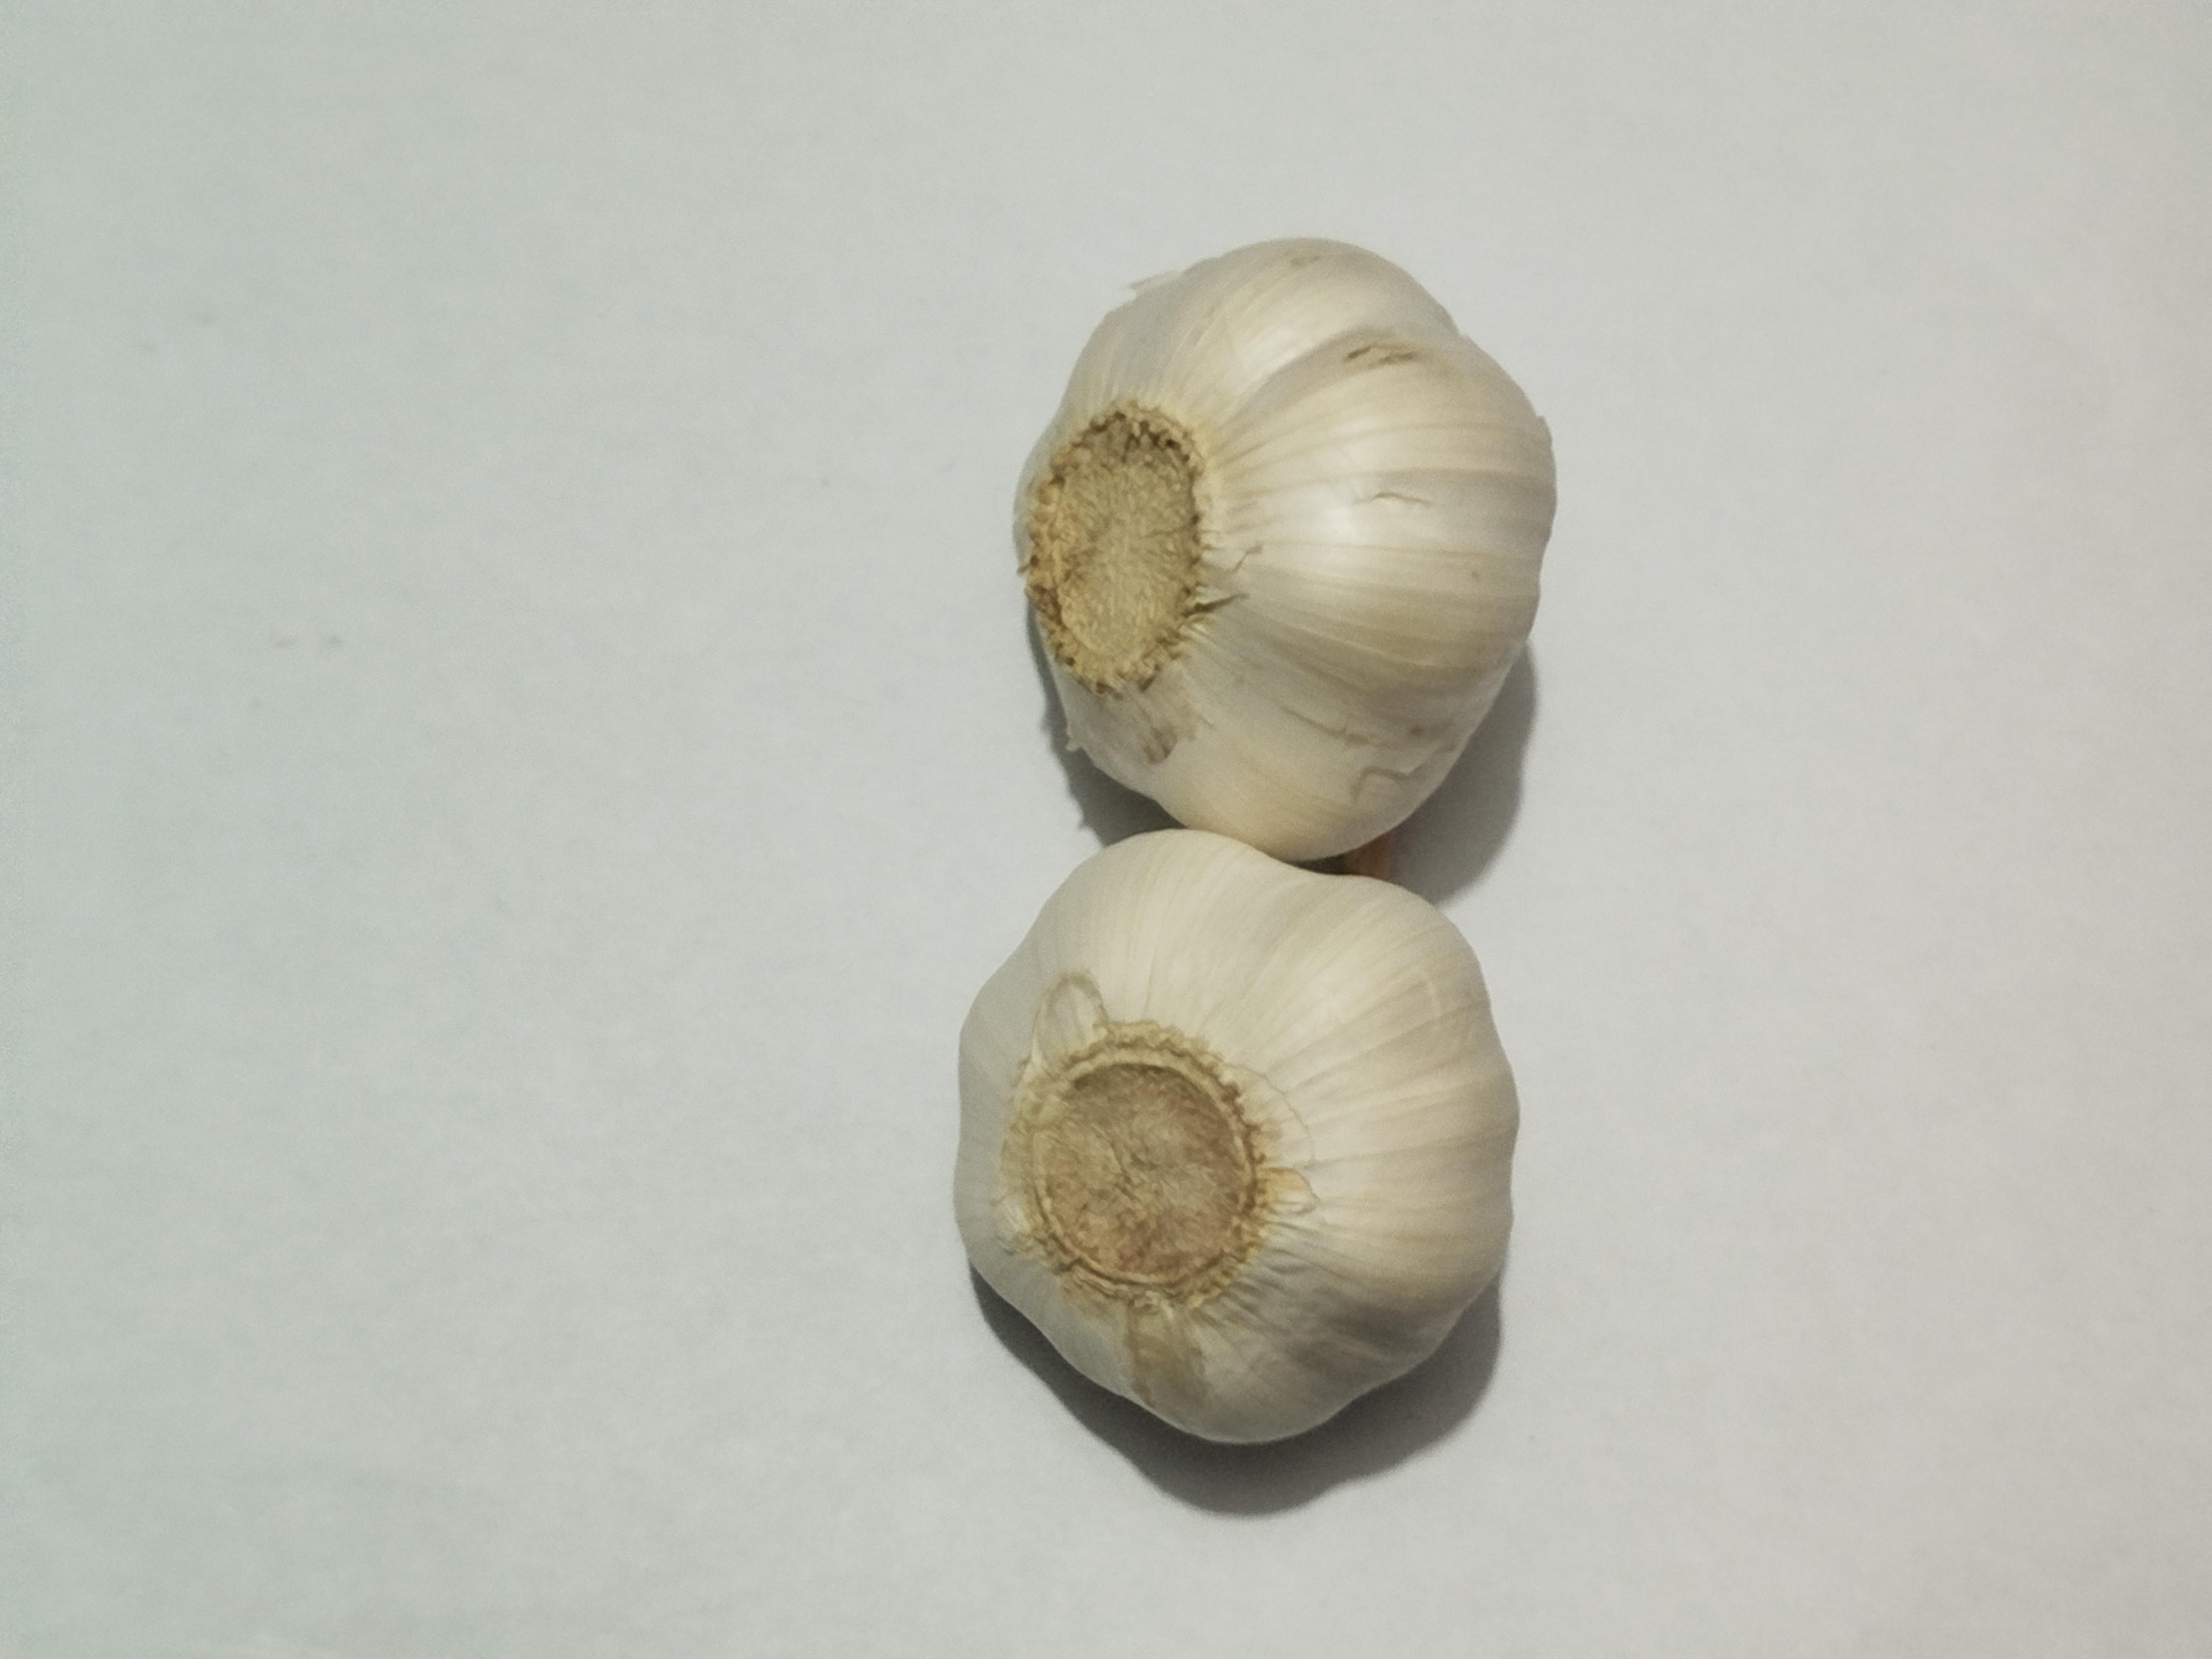
Label: Garlic